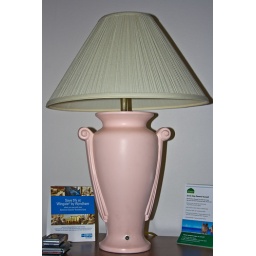
This is the hideous pink lamp in the otherwise well appointed hotel room.